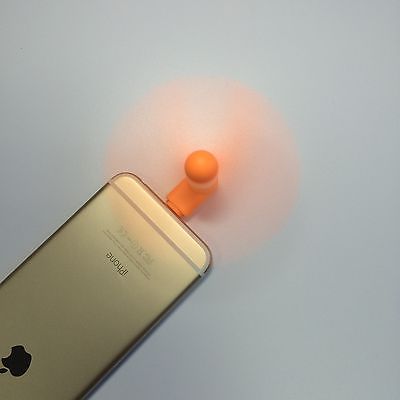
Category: fan